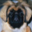
Label: dog